Kawasaki Heavy Industries

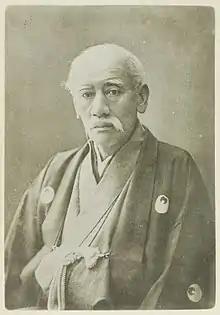
Shōzō Kawasaki – Founder of the corporation

Shōzō Kawasaki, born in 1836, was involved with the marine industry from a young age. He was involved with two offshore disasters but accredited his survival to the modernization of the ships. This led to the decision to create technological innovations for the Japanese shipping industry. In 1878, after struggling to find business, his first order was placed. This is marked as the company's start in the industry.